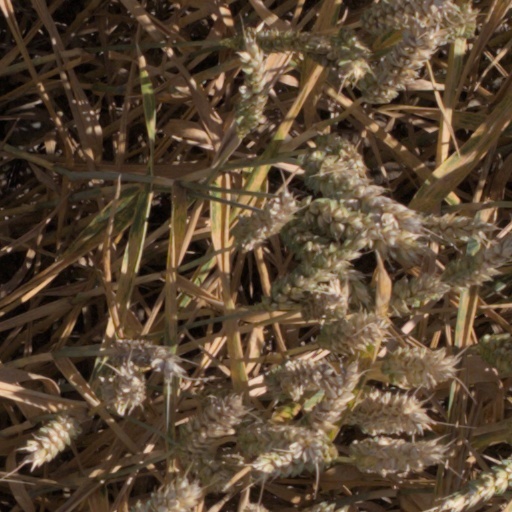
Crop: wheat